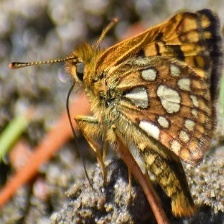
Species: CHECQUERED SKIPPER